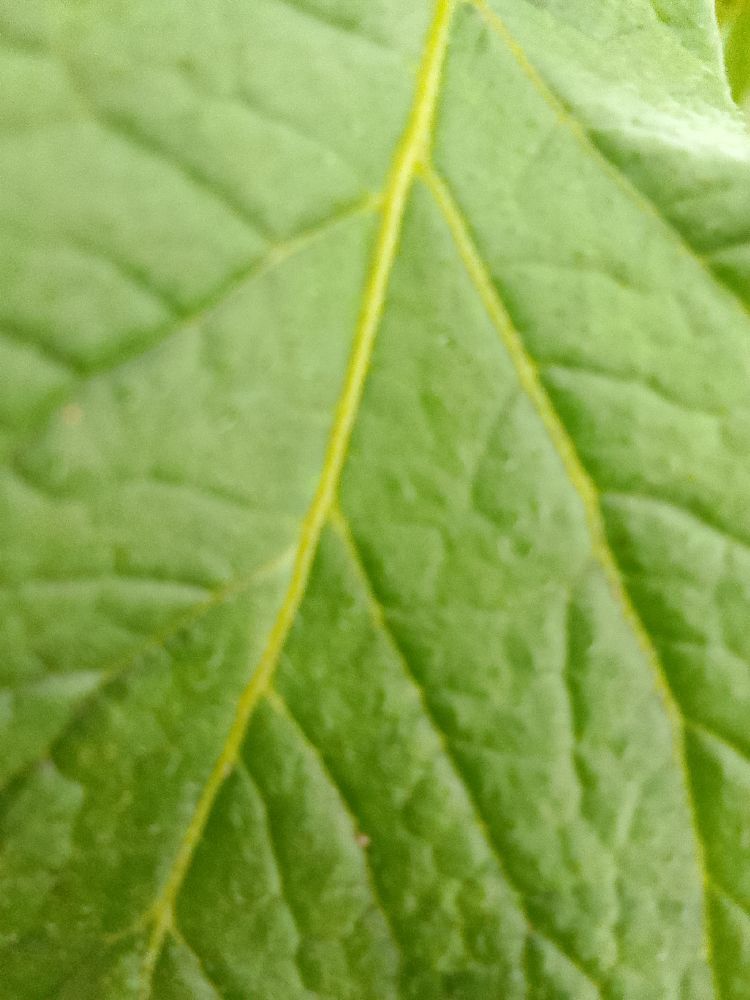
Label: Healthy